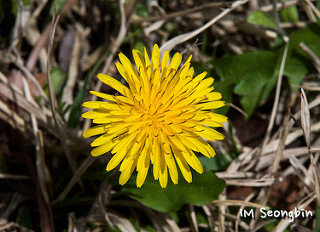
Flower: dandelion